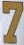
Number: 7